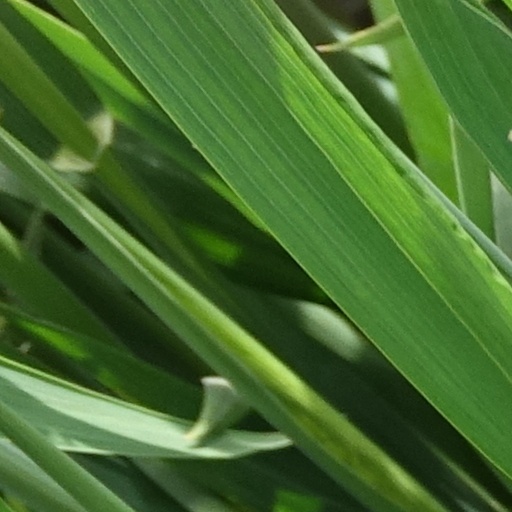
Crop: wheat